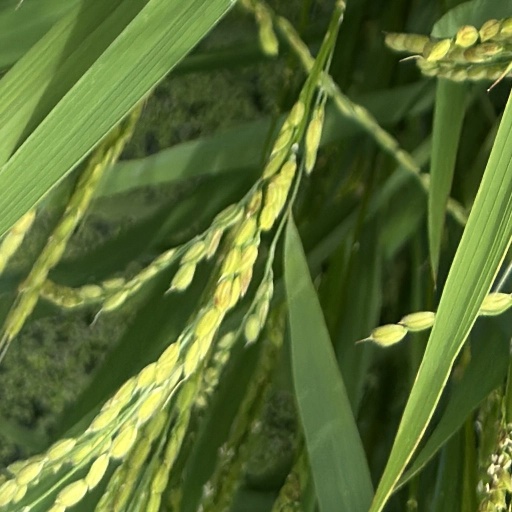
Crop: rice